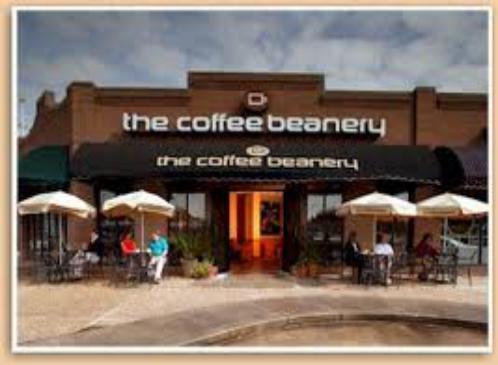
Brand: Coffee Beanery
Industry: Food